Hofburg, Innsbruck

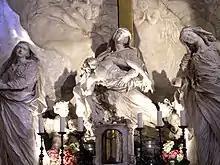
Hofburg Chapel altar by Anton Sartori, 1766

The Hofburg was enlarged and expanded in the late Gothic style under Emperor Maximilian I (1459–1519), and soon gained the reputation as "the most beautiful building of the late Gothic period". In 1495, the palace was extended to the north of the building complex and was used as the residence of Maximilian's second wife Bianca Maria Sforza, whose dowry may have financed the work. During this phase of construction, the imperial apartments and the banquet hall were moved from the first upper floor to the second upper floor—the present location of the Giants' Hall ("Riesensaal") and adjacent rooms. The entrance hall was also added to the north by the drawbridge. Maximilian's court master builder at the time was Nikolaus Thüring the Elder, who also built the Goldenes Dachl. Thüring was responsible for all planning and building construction. In 1499, the remnants of the Rumer Gate, which was destroyed by fire in 1494, were converted into the Heraldic Tower by Jörg Kölderer. The Hofburg inner courtyard is depicted in two watercolor paintings by Albrecht Dürer from 1495 and 1496.